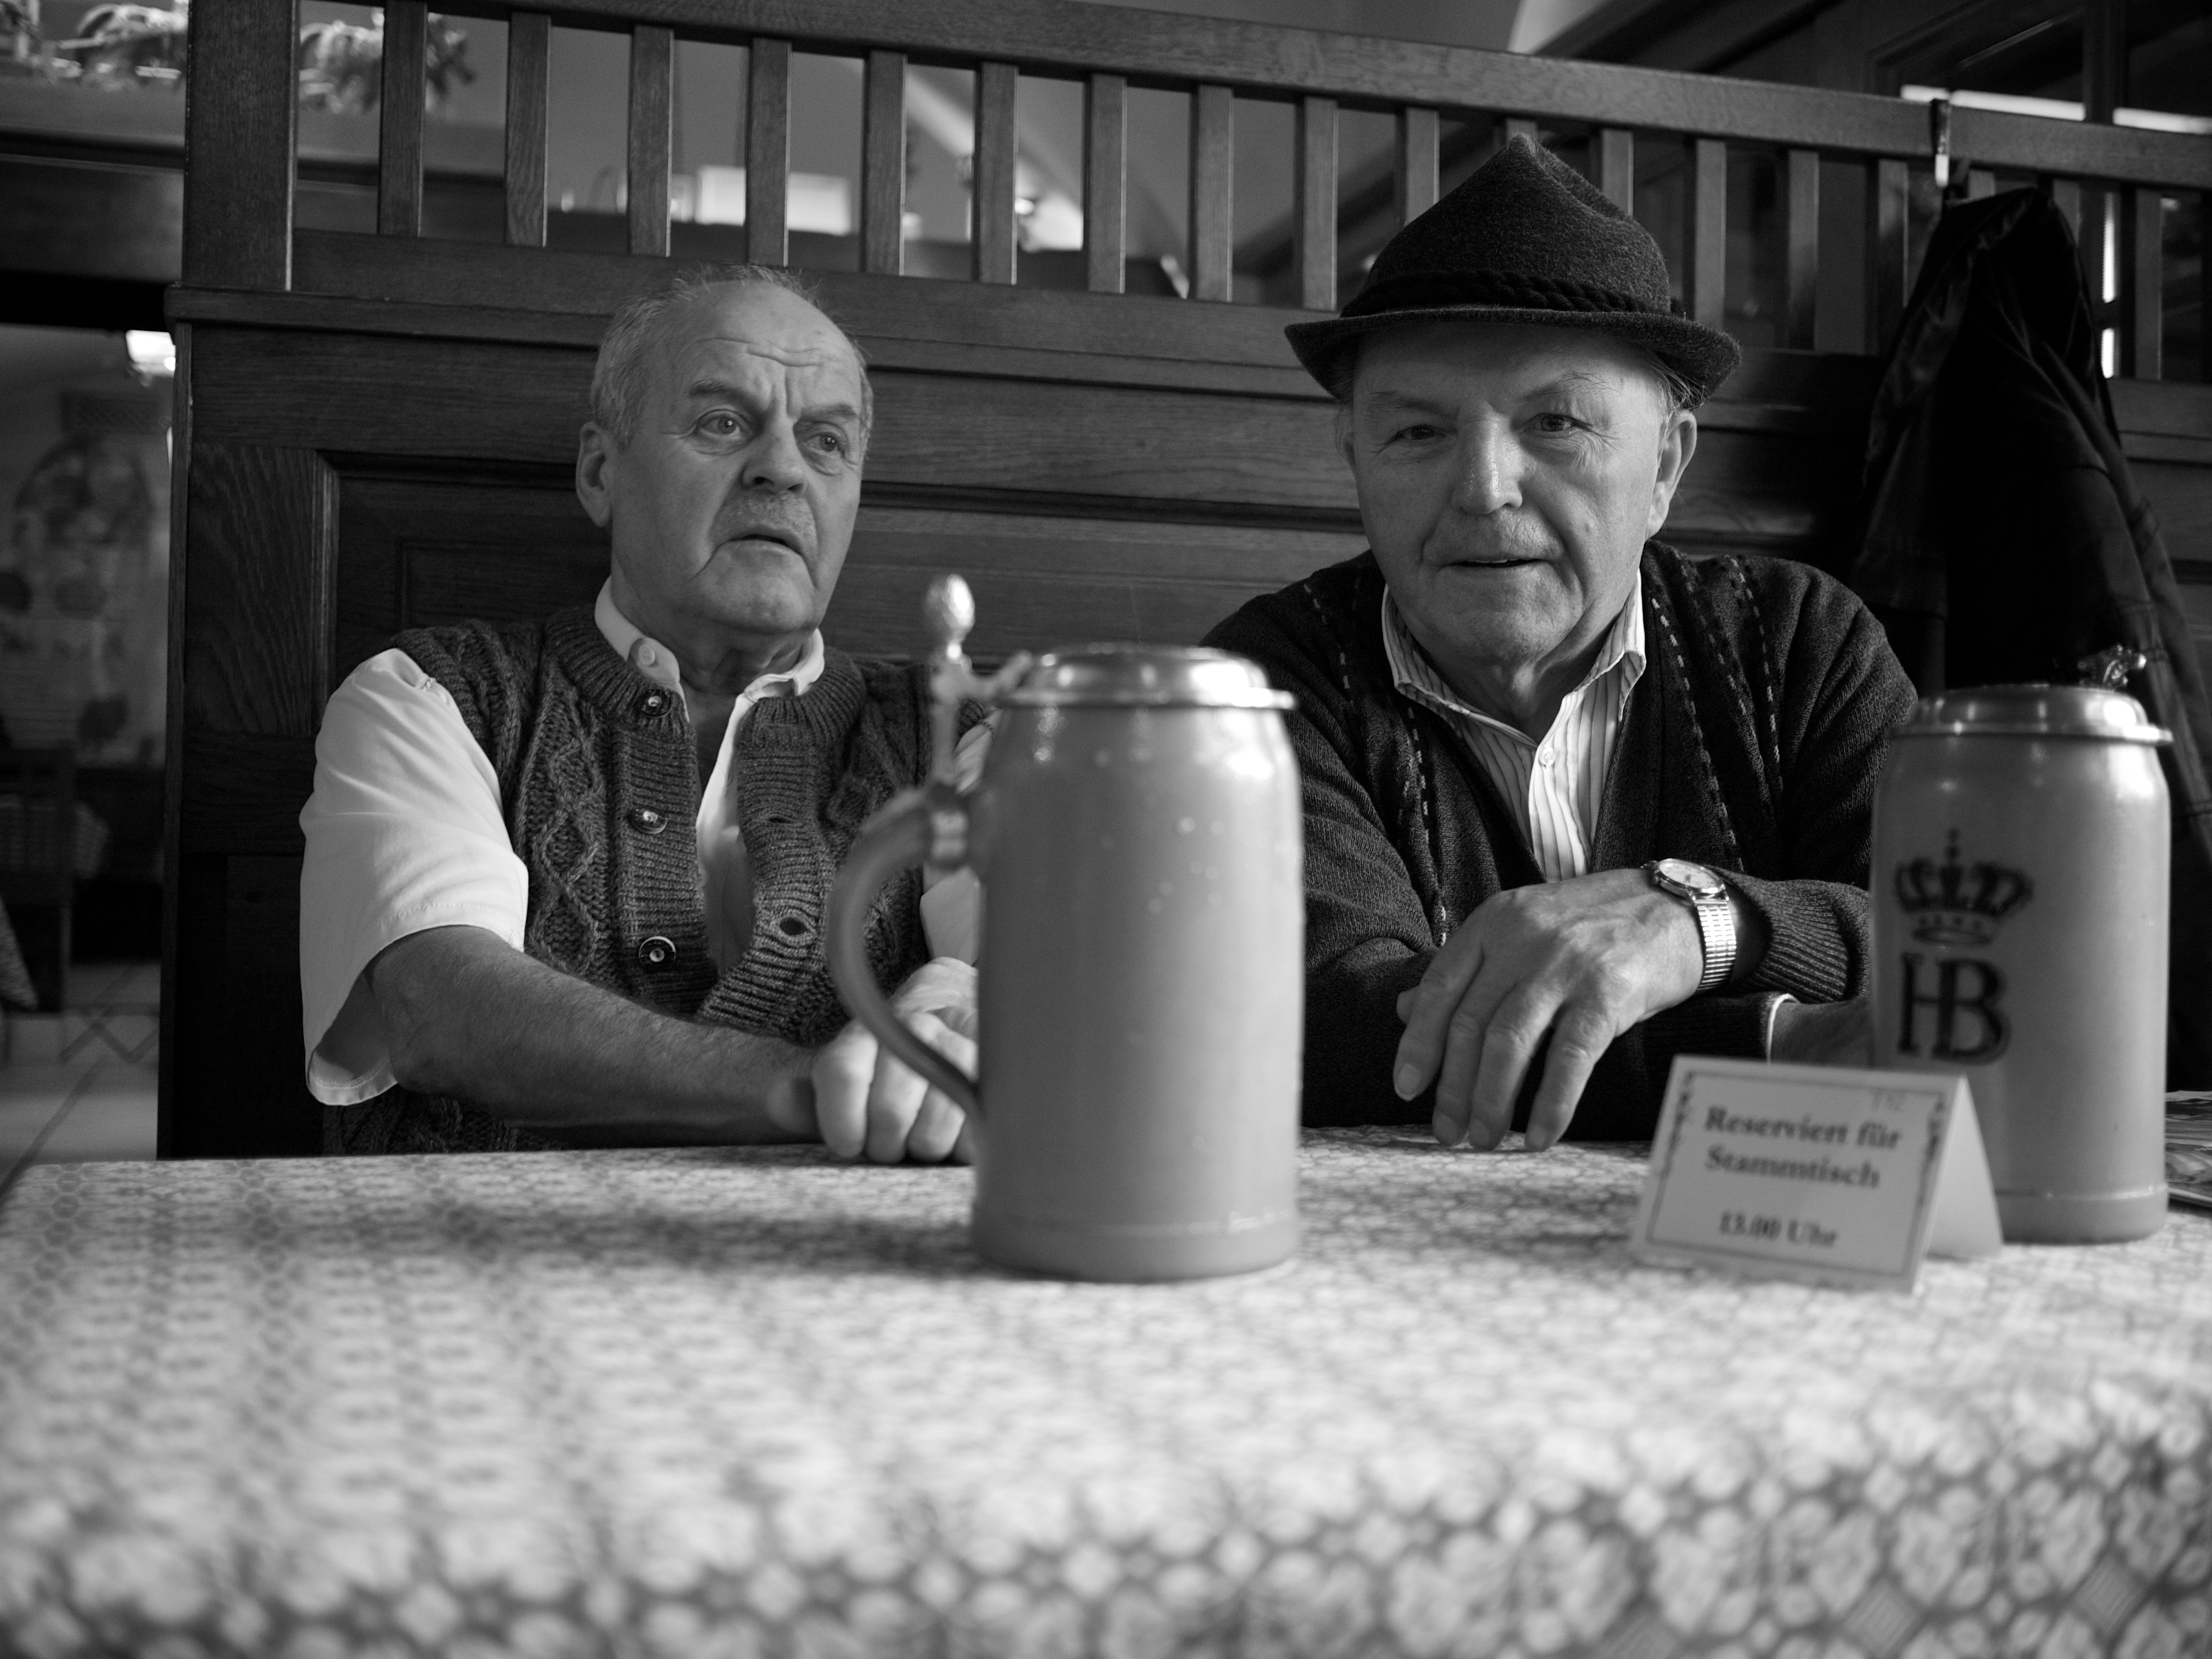
black and white, white, street, photography, ebook, training, black, monochrome, streetphotography, flickr, thomas, video, olympus, photograph, omd, fuji, leica, monochrom, leuthard, hcb, thomasleuthard, monochrome photography